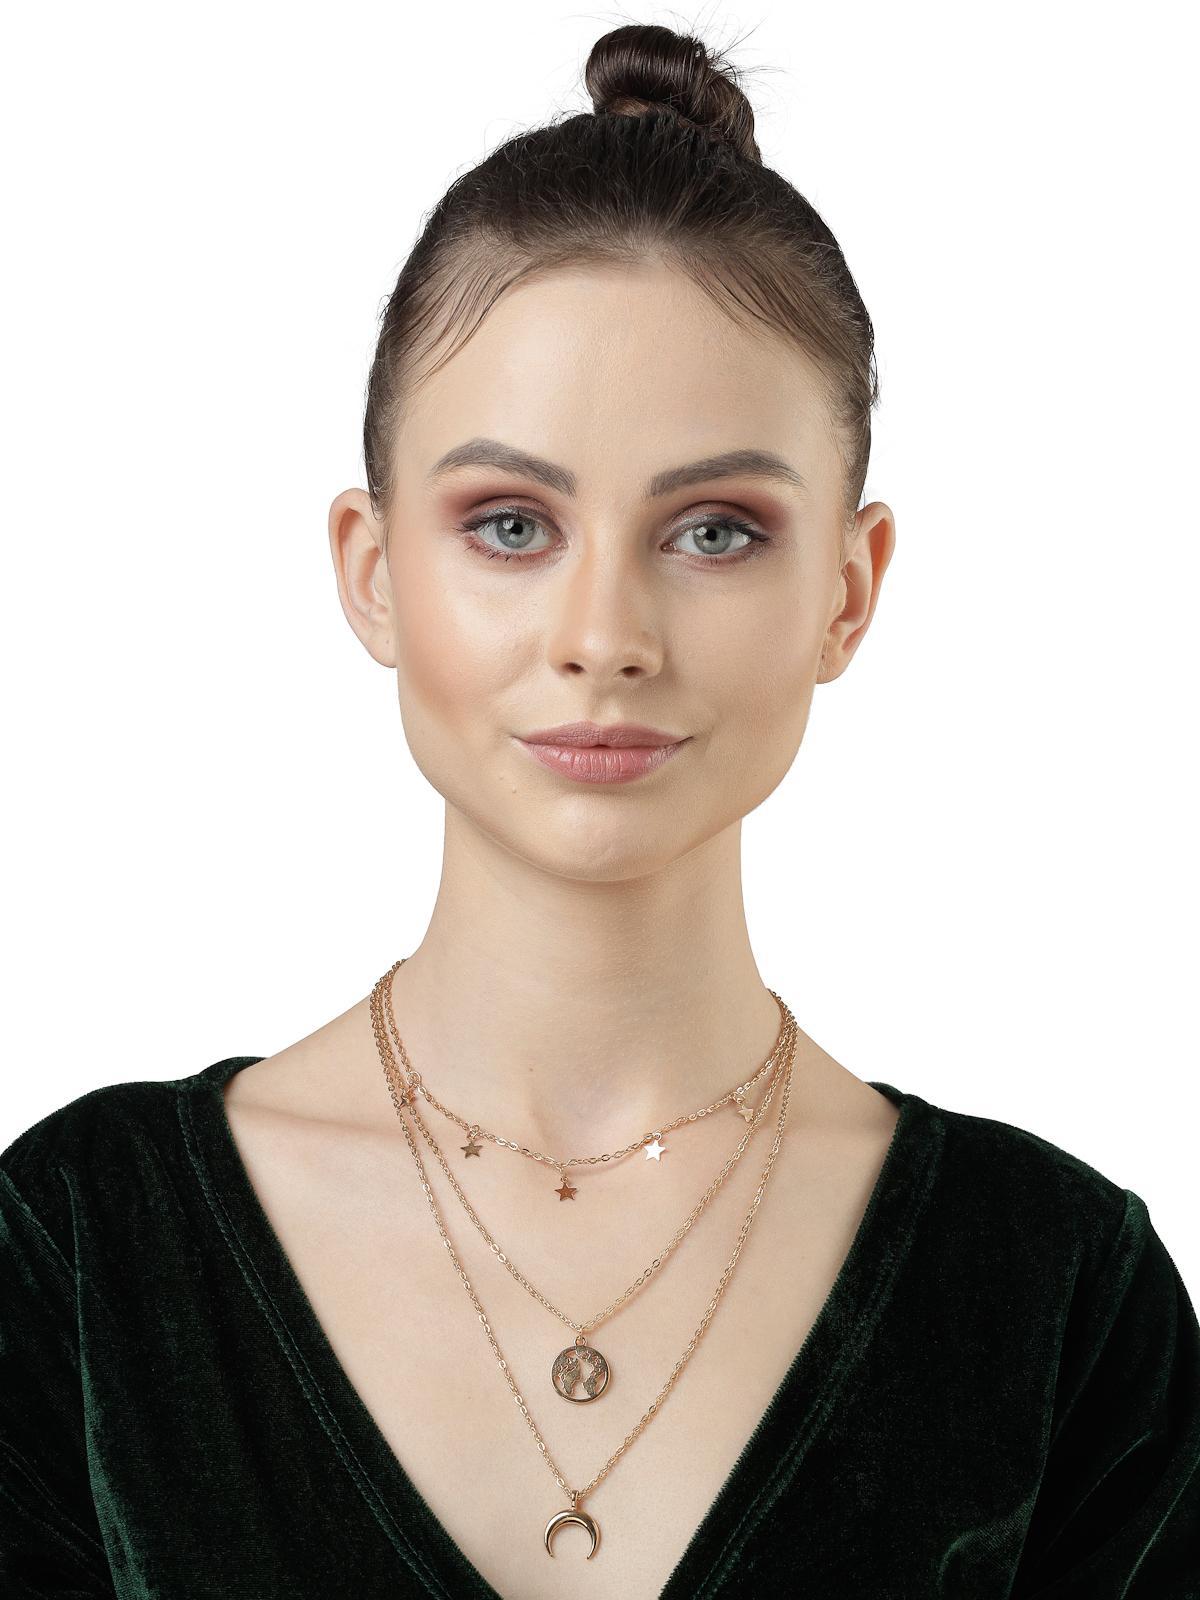
Scintillare by Sukkhi Latest Multilayered Non-Precious Metal Gold Plated Pendant Necklace for Women & Girls |Birthday Gift for Girls And Women Anniversary Gift for Wife| Gifts Collection|N106620
Type: Necklaces & Pendants
Brand: Scintillare by Sukkhi
Price: Rs. 263
 Elevate your style with Scintillare by Sukkhi's Latest Multilayered Non-Precious Metal Gold Plated Pendant Necklace. Ideal for women and girls, it's a perfect birthday or anniversary gift. The latest design features multiple layers of gold-plated brilliance, adding a touch of contemporary elegance to any ensemble. Elevate your look with this stunning necklace, a stylish and chic addition to your collection. Scintillare by Sukkhi offers a thoughtfully crafted choice from their Gifts Collection, ensuring every occasion is celebrated with grace and enduring style.Disclaimer:There may be slight variation in shade and colour due to photographic effects and monitor settings
Included: 1 Necklace